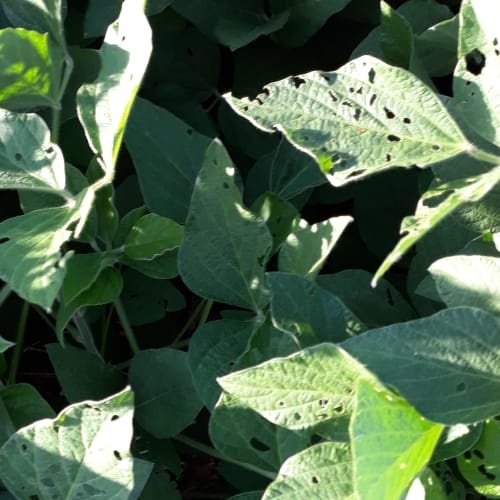
Label: Caterpillar